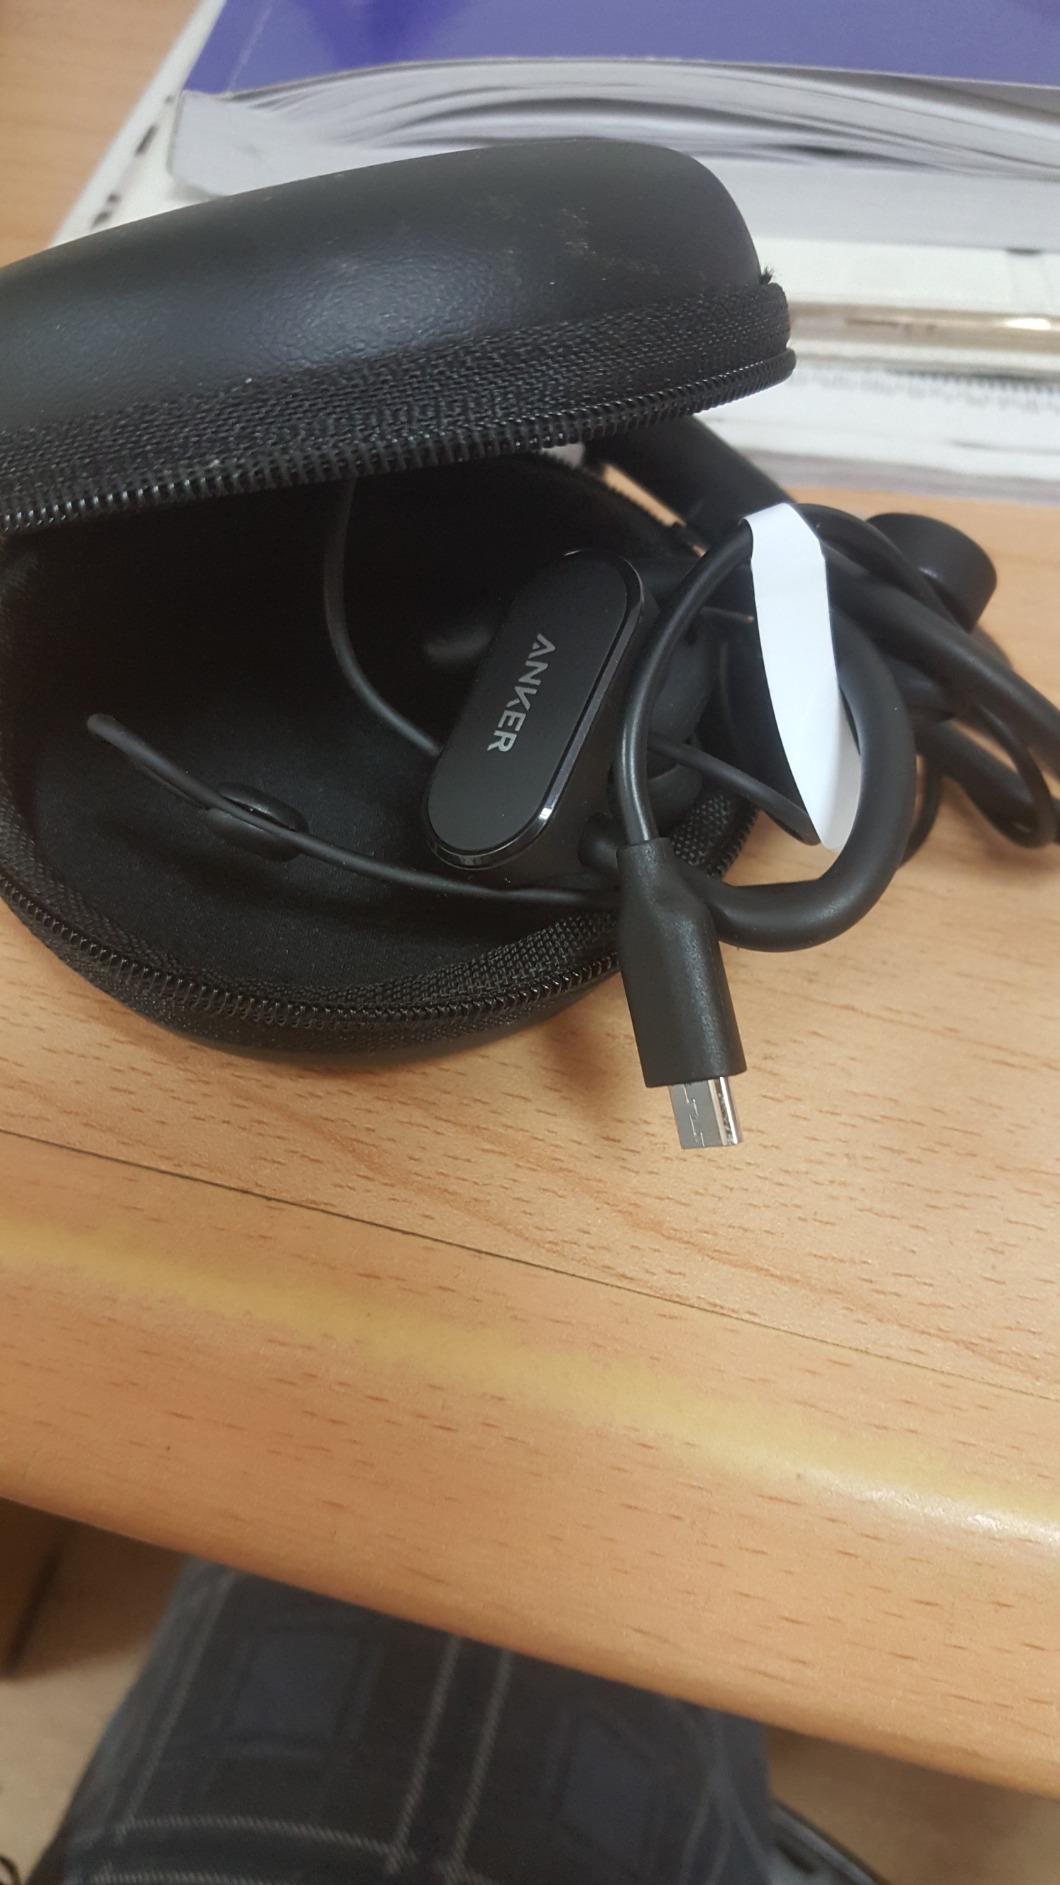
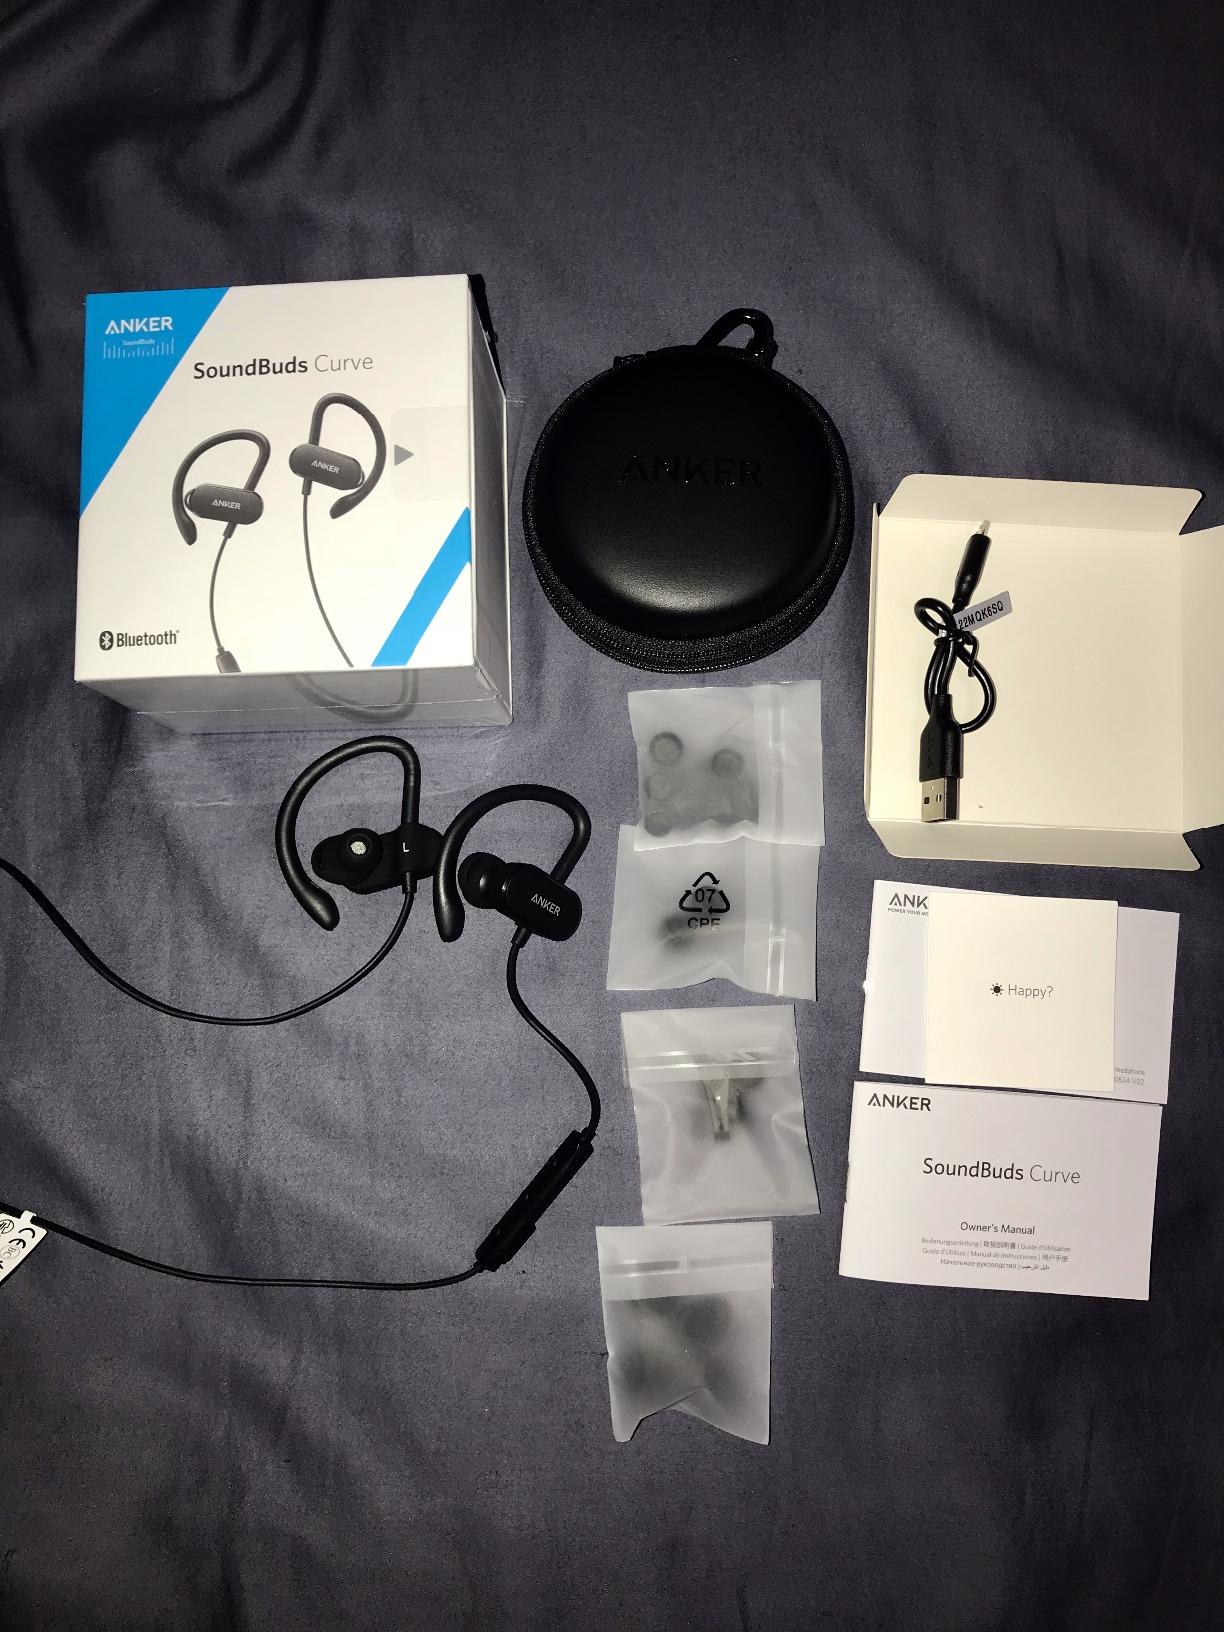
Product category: headphones
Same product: yes